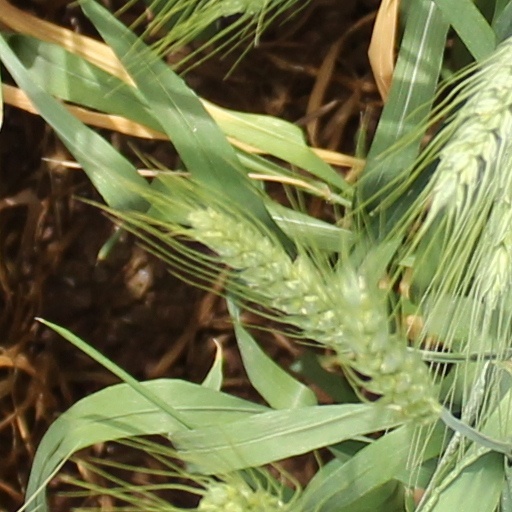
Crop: wheat